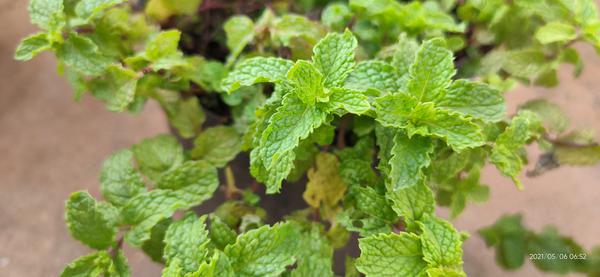
Plant: Mint